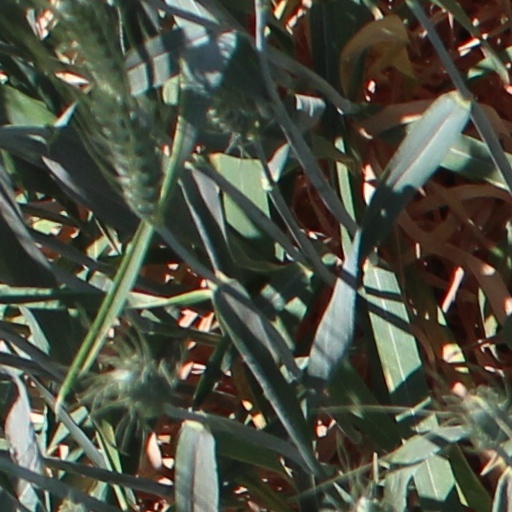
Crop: wheat